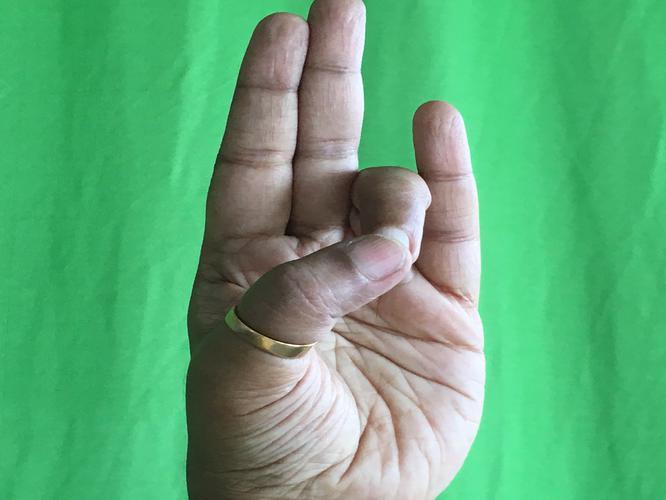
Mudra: Mayura
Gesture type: single_hand